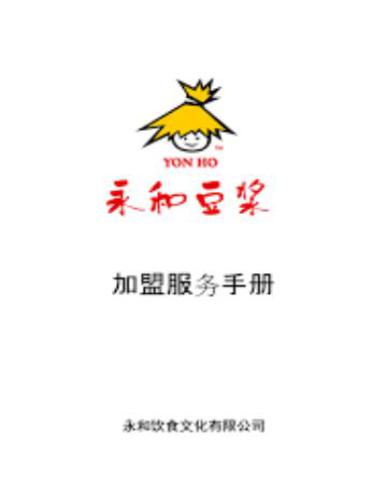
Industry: Food